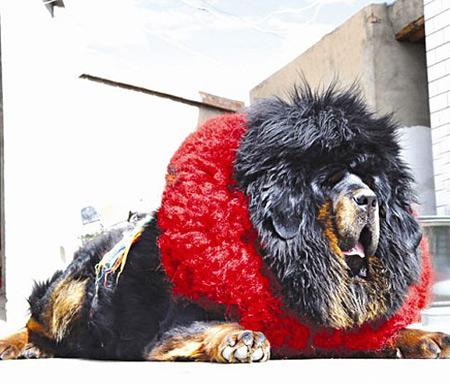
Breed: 205-n000030-Tibetan_mastiff